Siege of Fort Erie

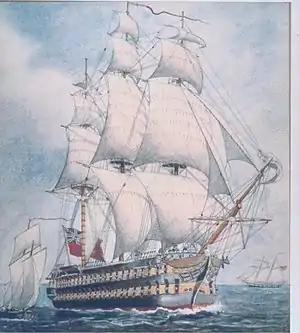
Although the Americans successfully defended Fort Erie, the launch of the first-rate ship of the line in Lake Ontario prompted the Major General George Izard to abandon it in November 1814.

On 29 August a chance British shot severely wounded General Gaines and Brigadier General Ripley resumed command. Ripley's opinion of the entire campaign was far from positive and he had even openly rumoured that the British would bring up further reinforcements and capture the fort. Major General Jacob Brown had only partly recovered from his wounds received at Lundy's Lane, but he nevertheless returned to Fort Erie to replace the pessimistic Ripley in command. It was known that Drummond's force was dwindling and there were strong arguments for simply waiting for Drummond to abandon the unsuccessful siege, but Brown was determined to attack.